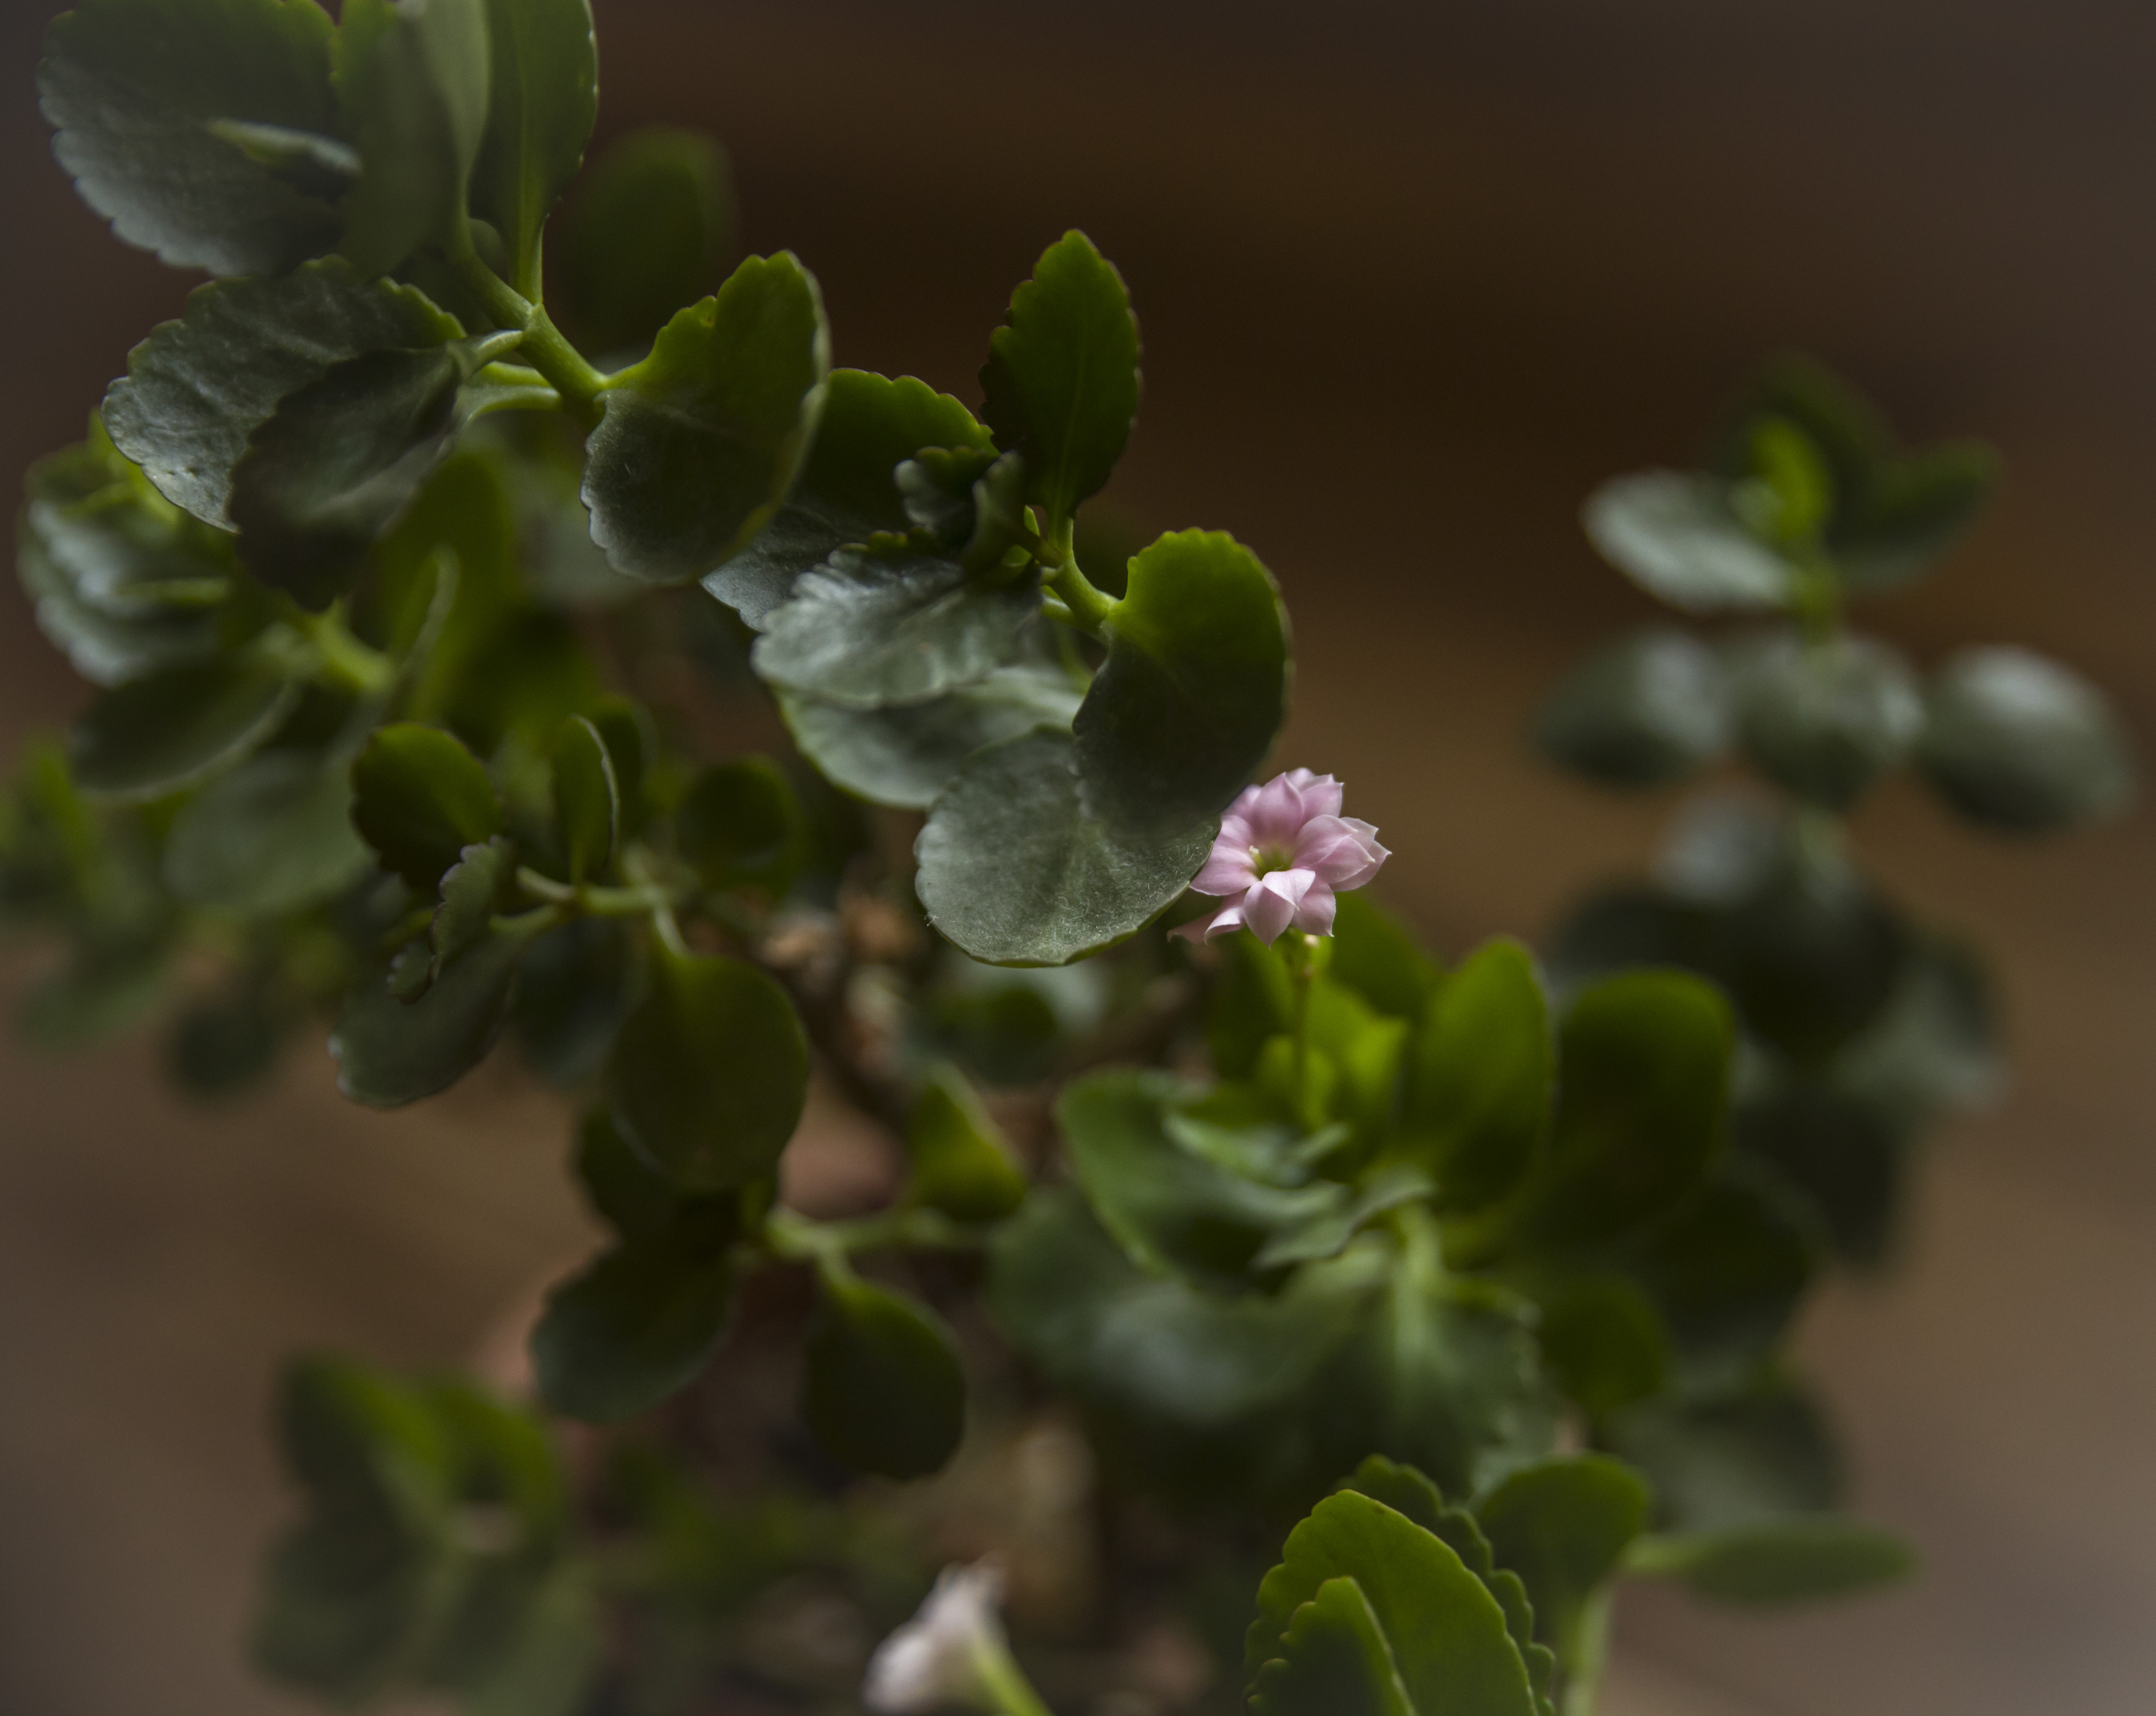
flower, leaf, bud, flowering plant, annual plant, herb, plant stem, macro photography, herbaceous plant, arctostaphylos